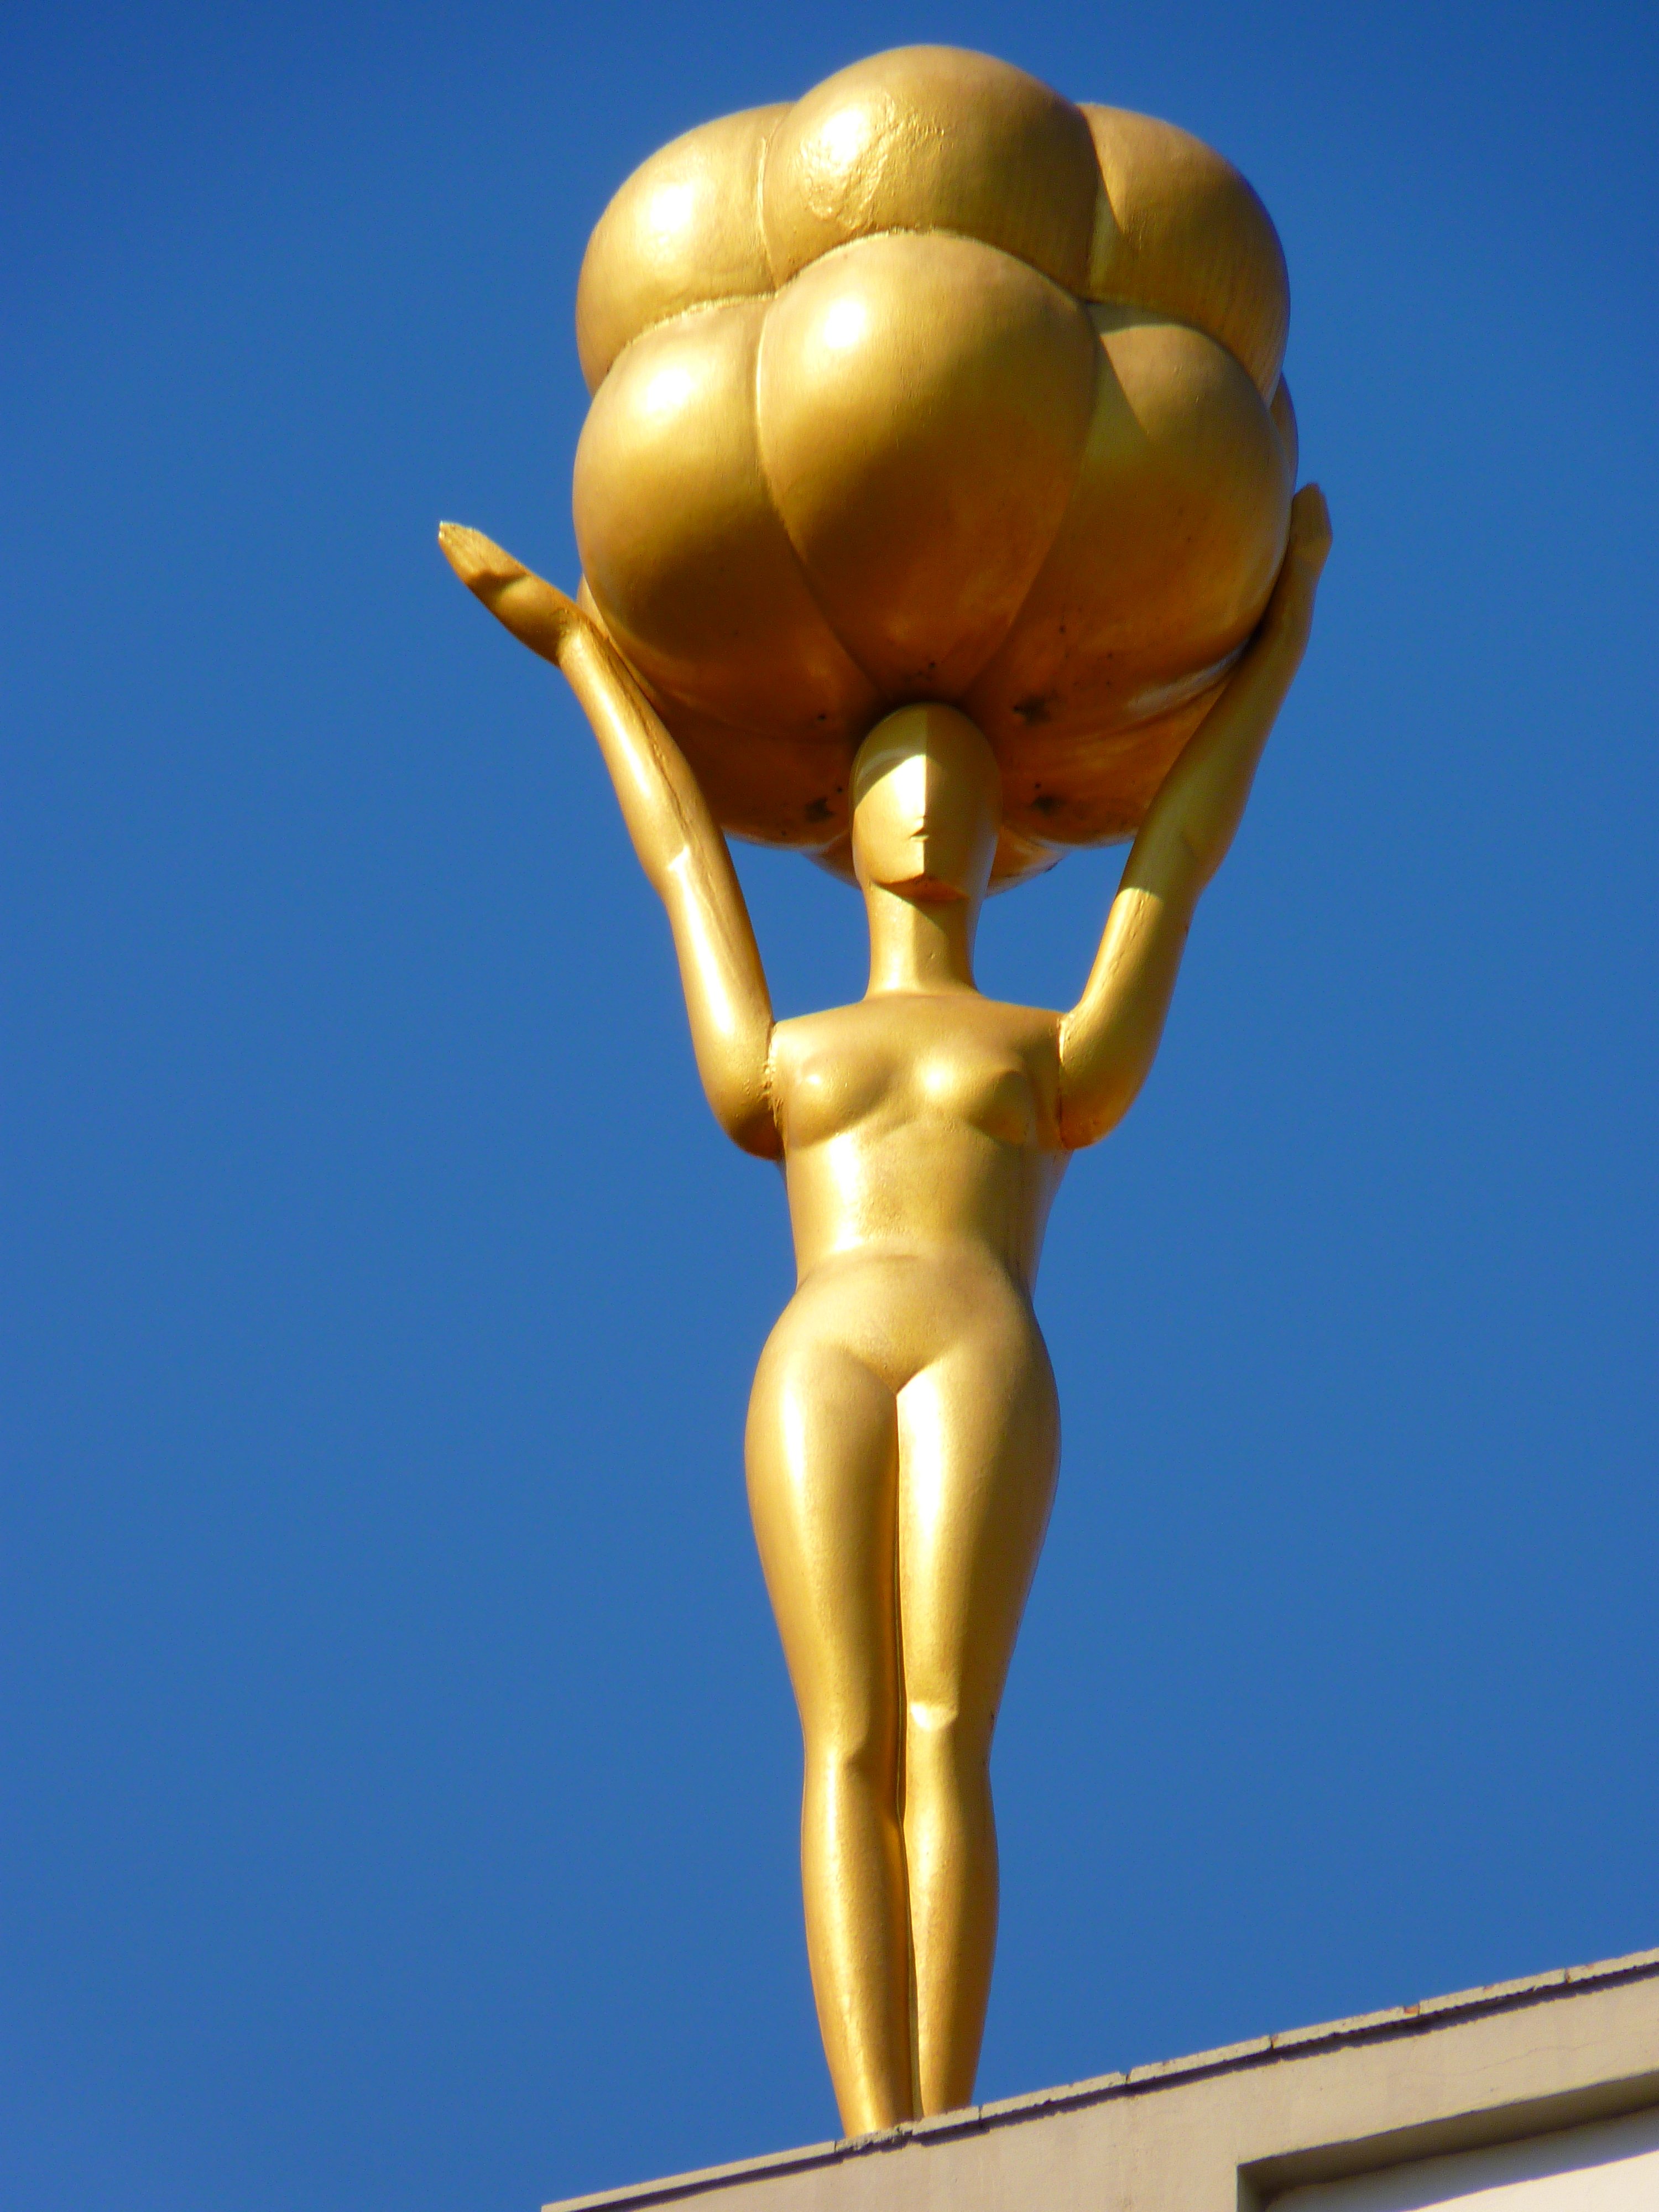
sky, monument, statue, golden, museum, toy, muscle, sculpture, art, spain, figure, dali, figueras